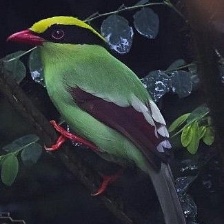
Species: GREEN MAGPIE
Scientific name: CISSA CHINENSIS
ImageNet parent category: magpie